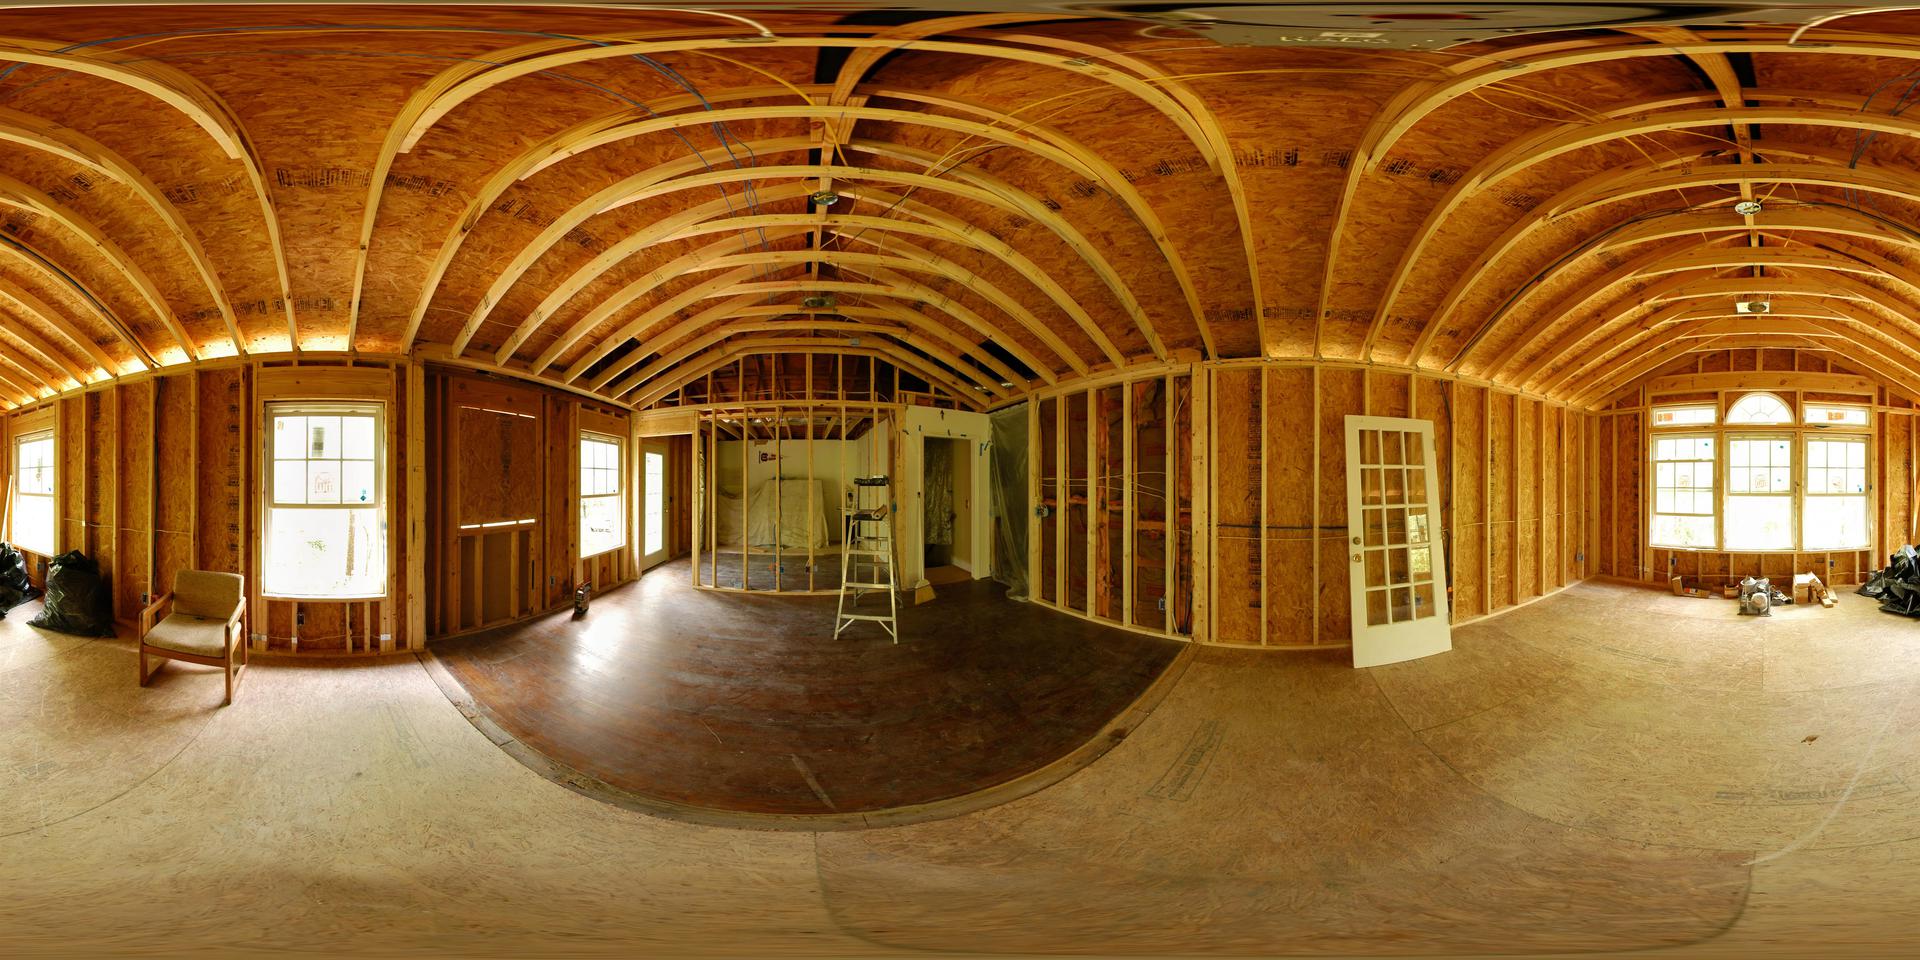
Referred object: The ladder on the left side of the image

Referred object: the chair opposite the large bay window